V formation

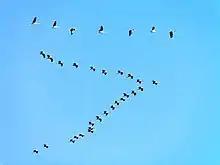
Eurasian cranes in a V formation

A V formation is a symmetric V- or chevron-shaped flight formation. In nature, it occurs among geese, swans, ducks, and other migratory birds while in human aviation it is used mostly in military aviation, air shows, and occasionally commercial aviation.